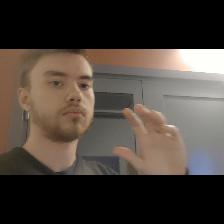
Label: Human